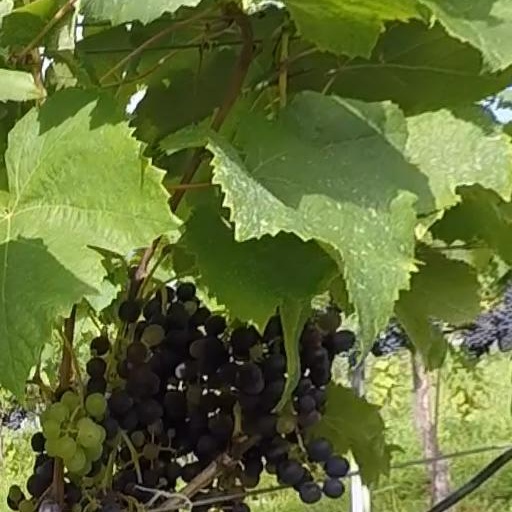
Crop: grape